Land reclamation in Hong Kong

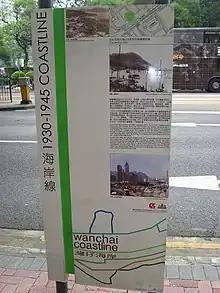
Marker in Causeway Bay showing the former location of the coastline

One of the earliest projects, the works were completed in two phases. The second added 50 to of land in 1890 during the second phase of construction. It was one of the most ambitious projects ever undertaken during the colonial era of Hong Kong. It significantly expanded the land around Praya Central.